Joint FAO/WHO Expert Committee on Food Additives

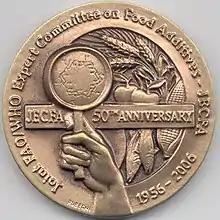
FAO Commemorative 2006 Joint FAO-WHO Food Additives Bronze Reverse

The Joint FAO/WHO Expert Committee on Food Additives (JECFA) is an international scientific expert committee that is administered jointly by the Food and Agriculture Organization of the United Nations (FAO) and the World Health Organization (WHO). It has been meeting since 1956 to provide independent scientific advice pertaining to the safety evaluation of food additives. Its current scope of work now also includes the evaluation of contaminants, naturally occurring toxicants and residues of veterinary drugs in food.